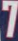
Number: 7